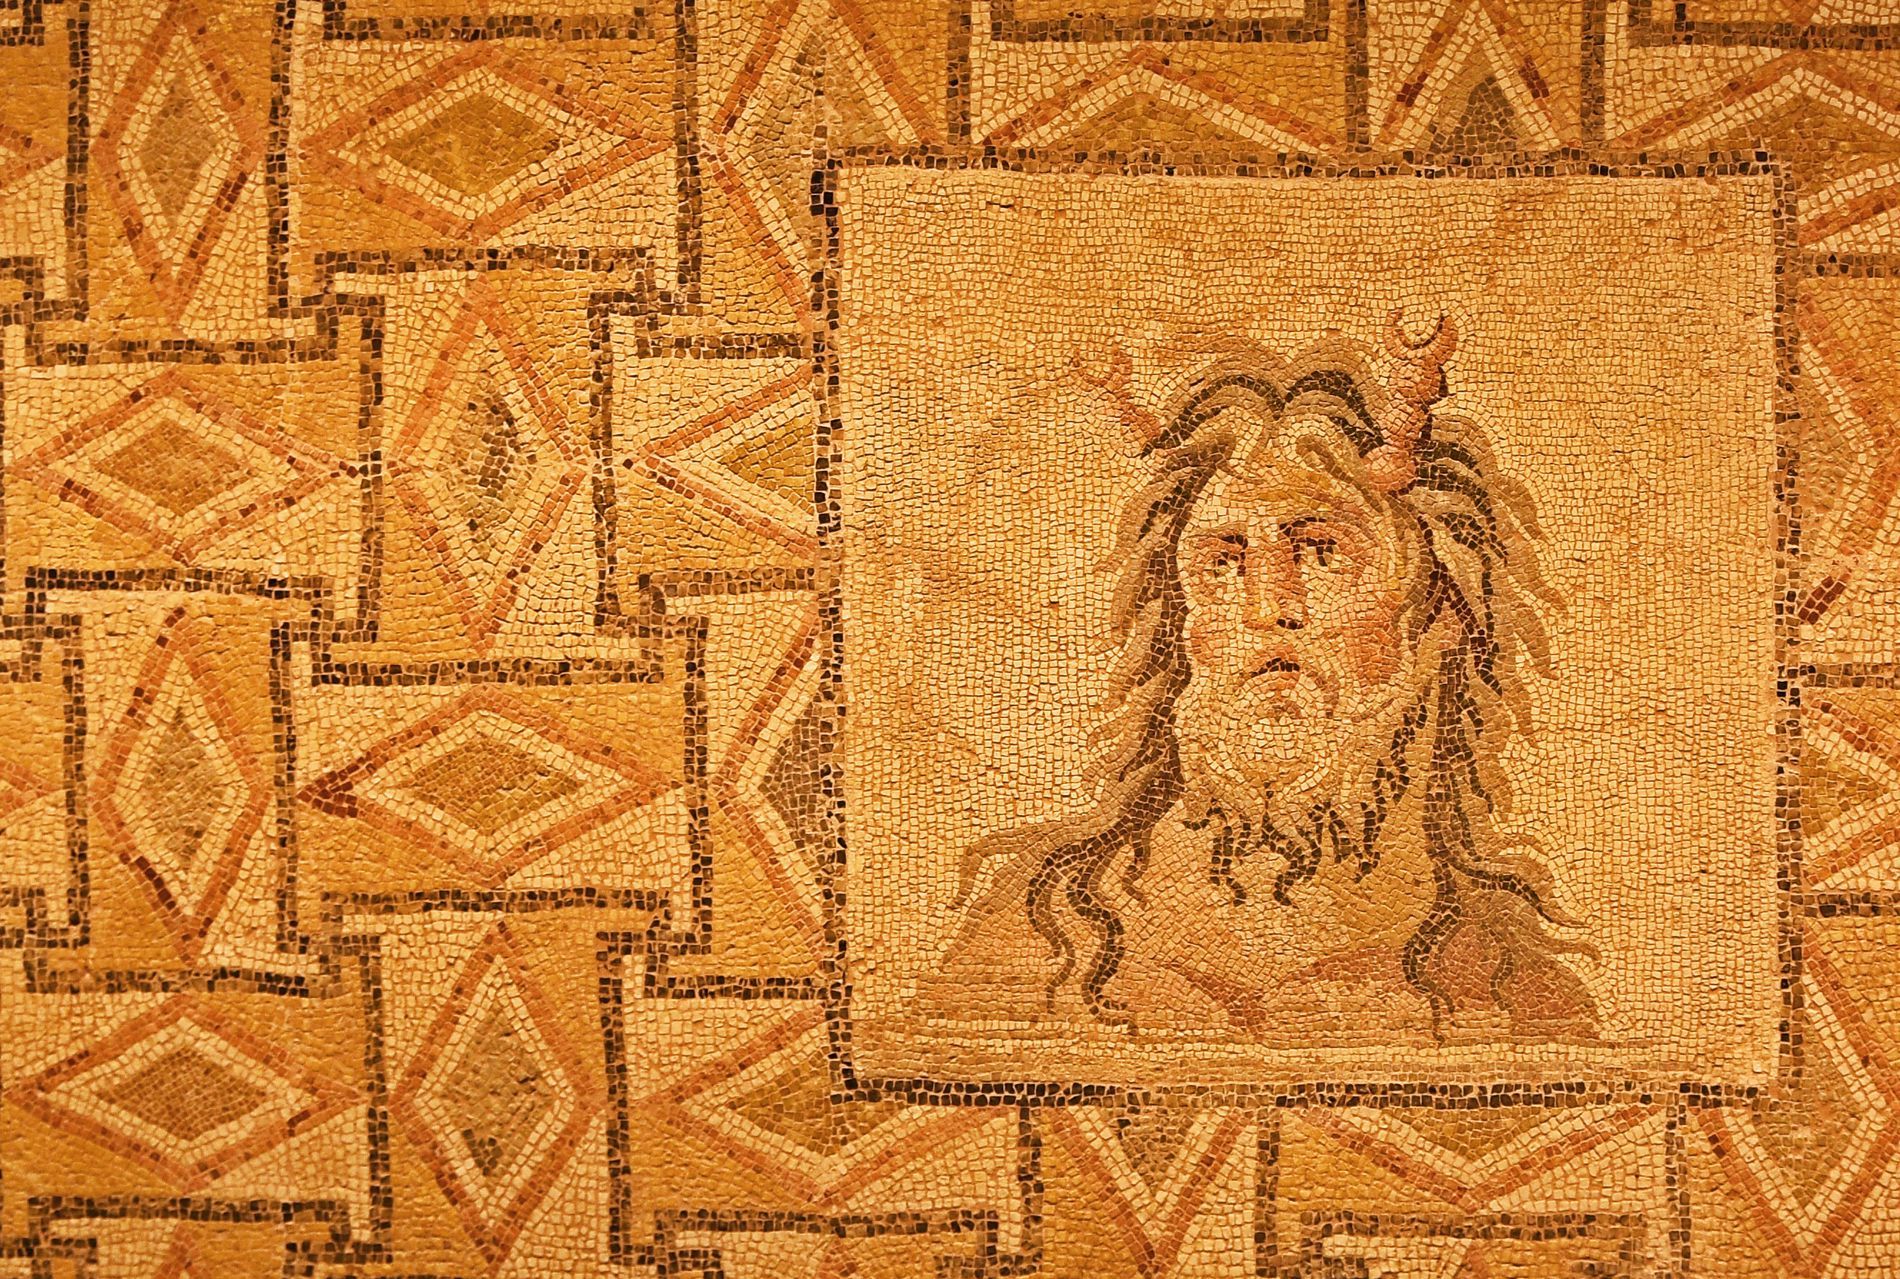
Mosaic Art
A mosaic art that seems to be incient with a portrait of man with long hair,beard and horns on his head the man looks like a mythological figure of ancient period.The background is a repeating patterns made of mosaic tiles colored brown, orange, and gold.
A straight on shot captures the full detail of the mosaic art the frame tightly cropped around the art . The lighting is bright and warm likely indoors from spotlight . The mood is historical and reverent, the warm tones and ancient art style give the photo a timeless, respectful feeling.
Labels: Home Decor, Rug, Art, Adult, Bride, Female, Person, Wedding, Woman, Tile, Face, Head, Mosaic, Accessories, Ornament, Tapestry, Texture, Portrait
Camera: NIKON CORPORATION NIKON D7200
Lens: 18.0-50.0 mm f/2.8, (185) 18-50mm
Aperture: F4.5
Exposure: 1/60 sec
ISO: 250
Focal length: 18.0 mm